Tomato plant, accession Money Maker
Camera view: horizontal (90 deg, fisheye); turntable rotation: 90 degrees
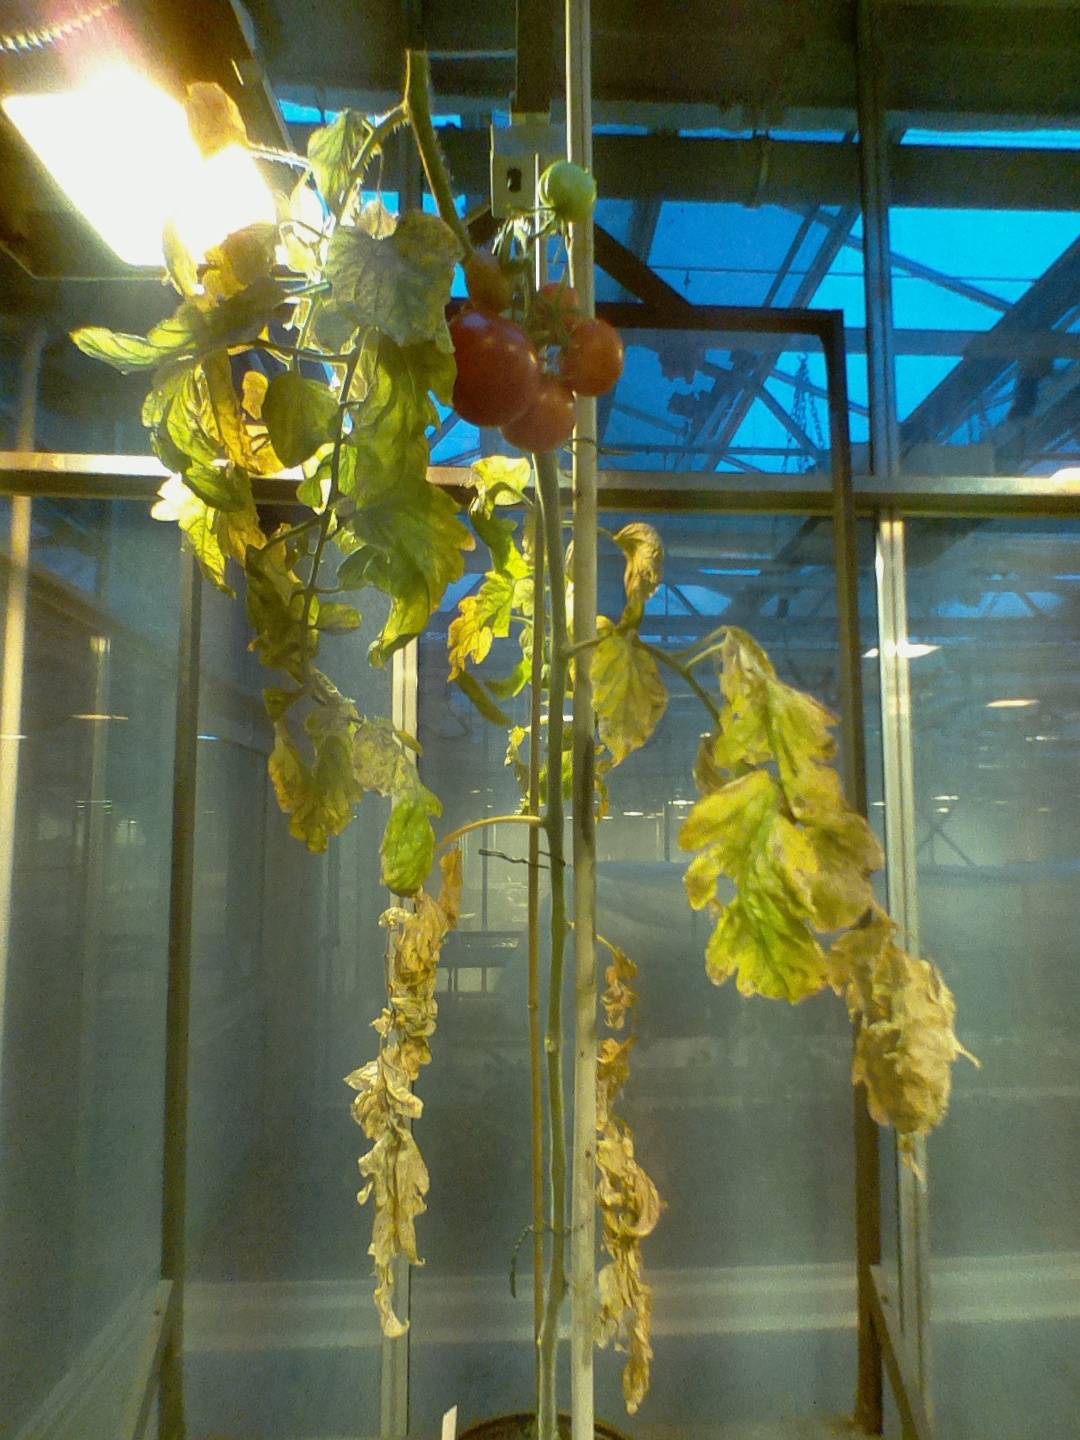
BBCH growth stage 88: 80%-90% of fruits show typical fully ripe color